2006 Lebanon War

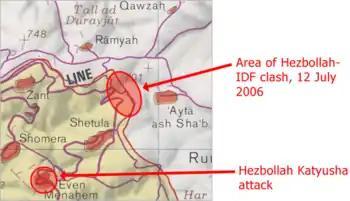
The cross-border raid map

At around 9am local time on 12 July 2006, Hezbollah launched diversionary rocket attacks toward Israeli military positions near the coast and near the border village of Zar'it as well as on the Israeli town of Shlomi and other villages. Five civilians were injured. Six Israeli military positions were fired on, and the surveillance cameras knocked out.